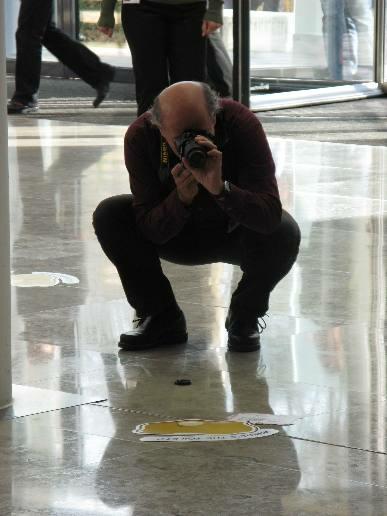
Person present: Yes